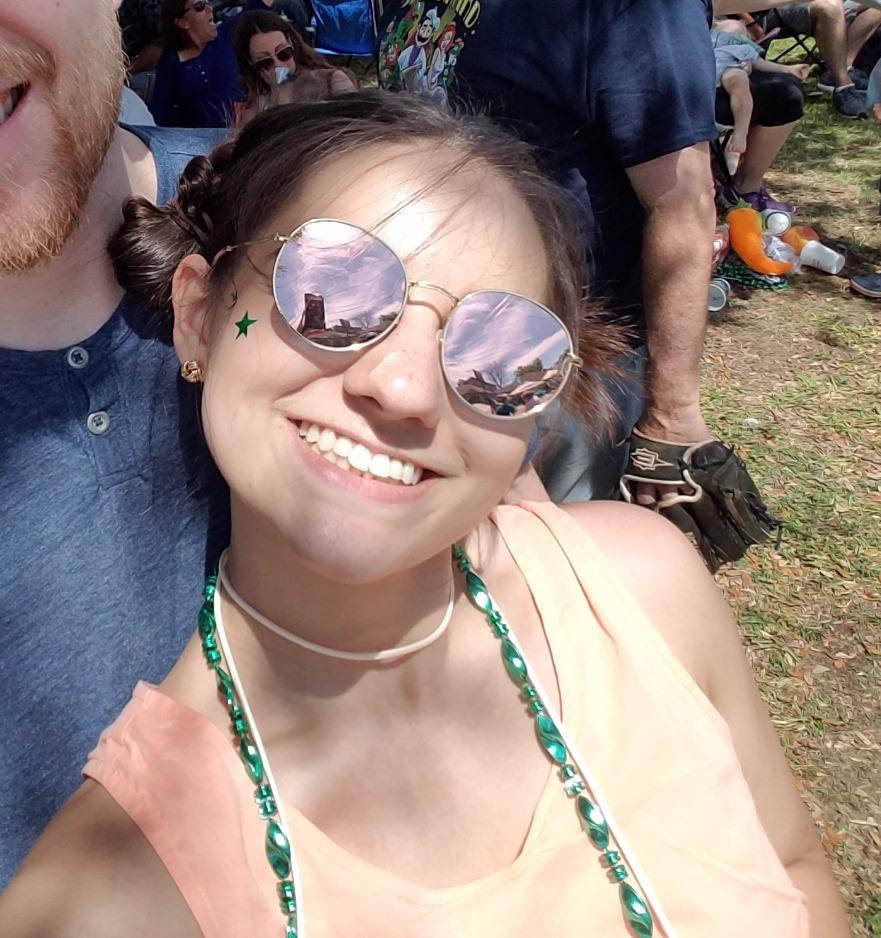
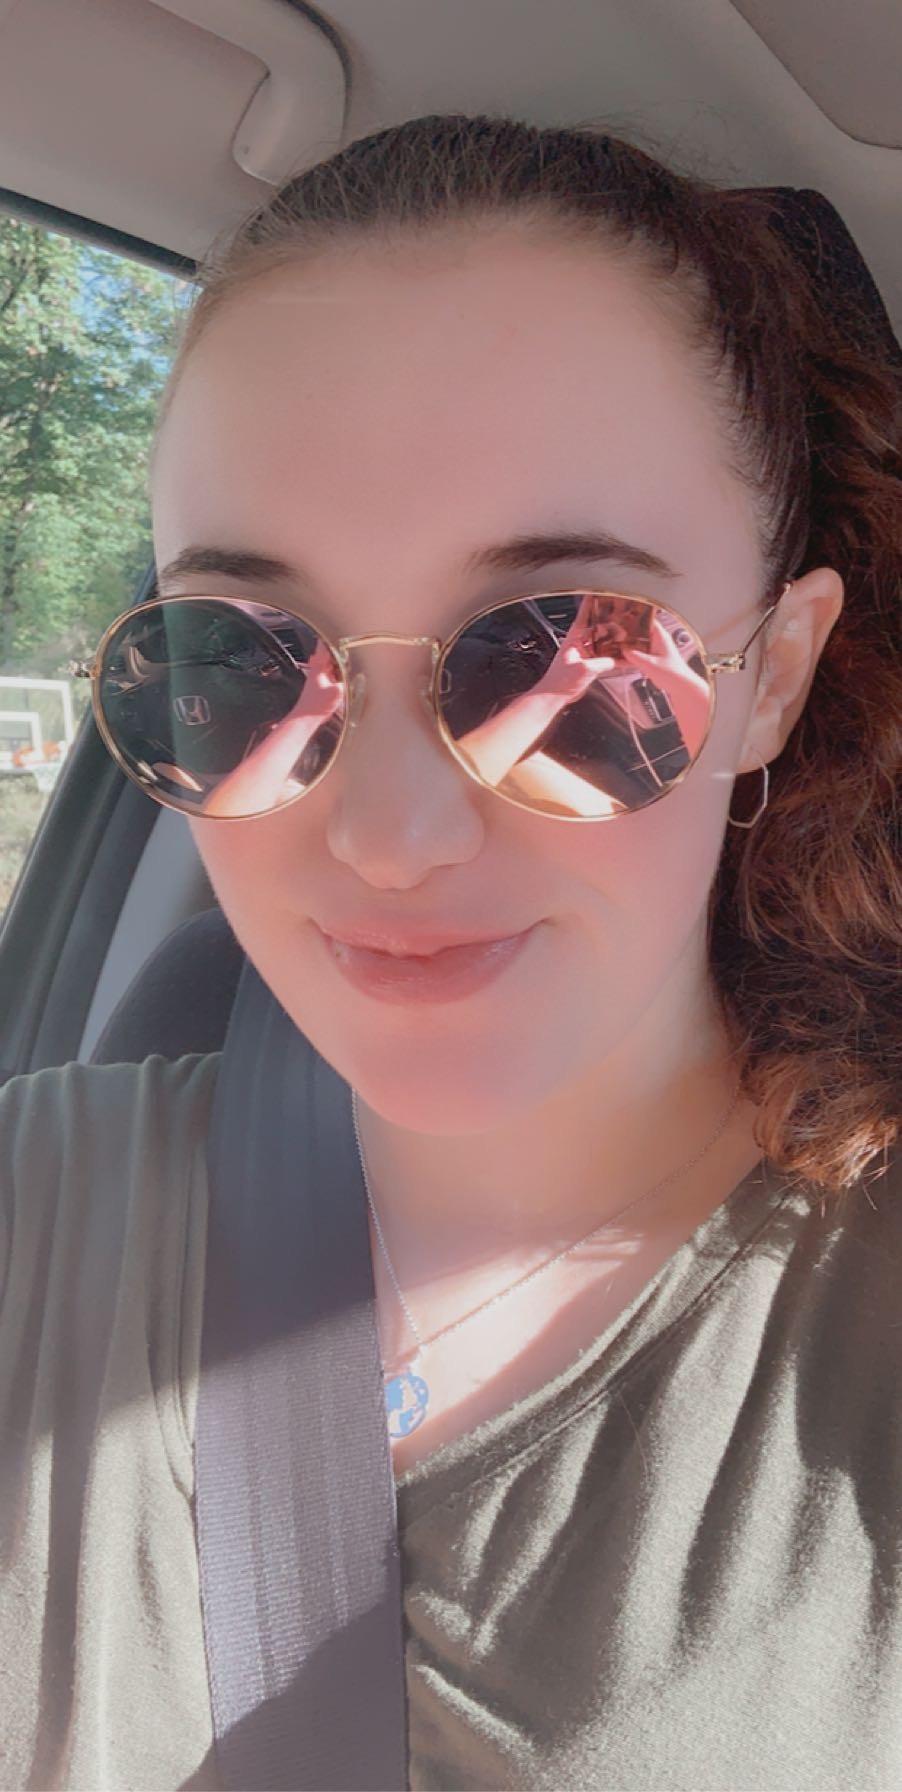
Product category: accessories_sunglasses
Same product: yes